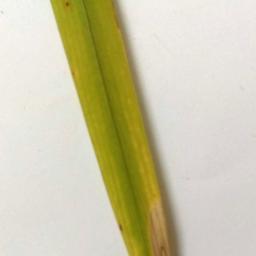
Label: Rice___Brown_Spot